Sukirti Kandpal

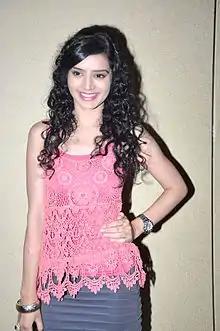
Kandpal at launch of "Rab Se Sona Ishq"

In early 2016, opposite Gaurav Khanna, Kandpal appeared as a lead in the episode "Grahan" of &TV's horror fiction show "Darr Sabko Lagta Hai". She next played the character of a Haryanvi girl Rajjo in Zee TV's "Tashan-E-Ishq".